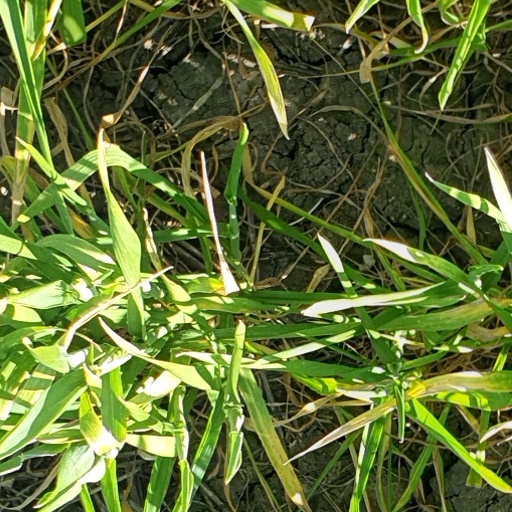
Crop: wheat